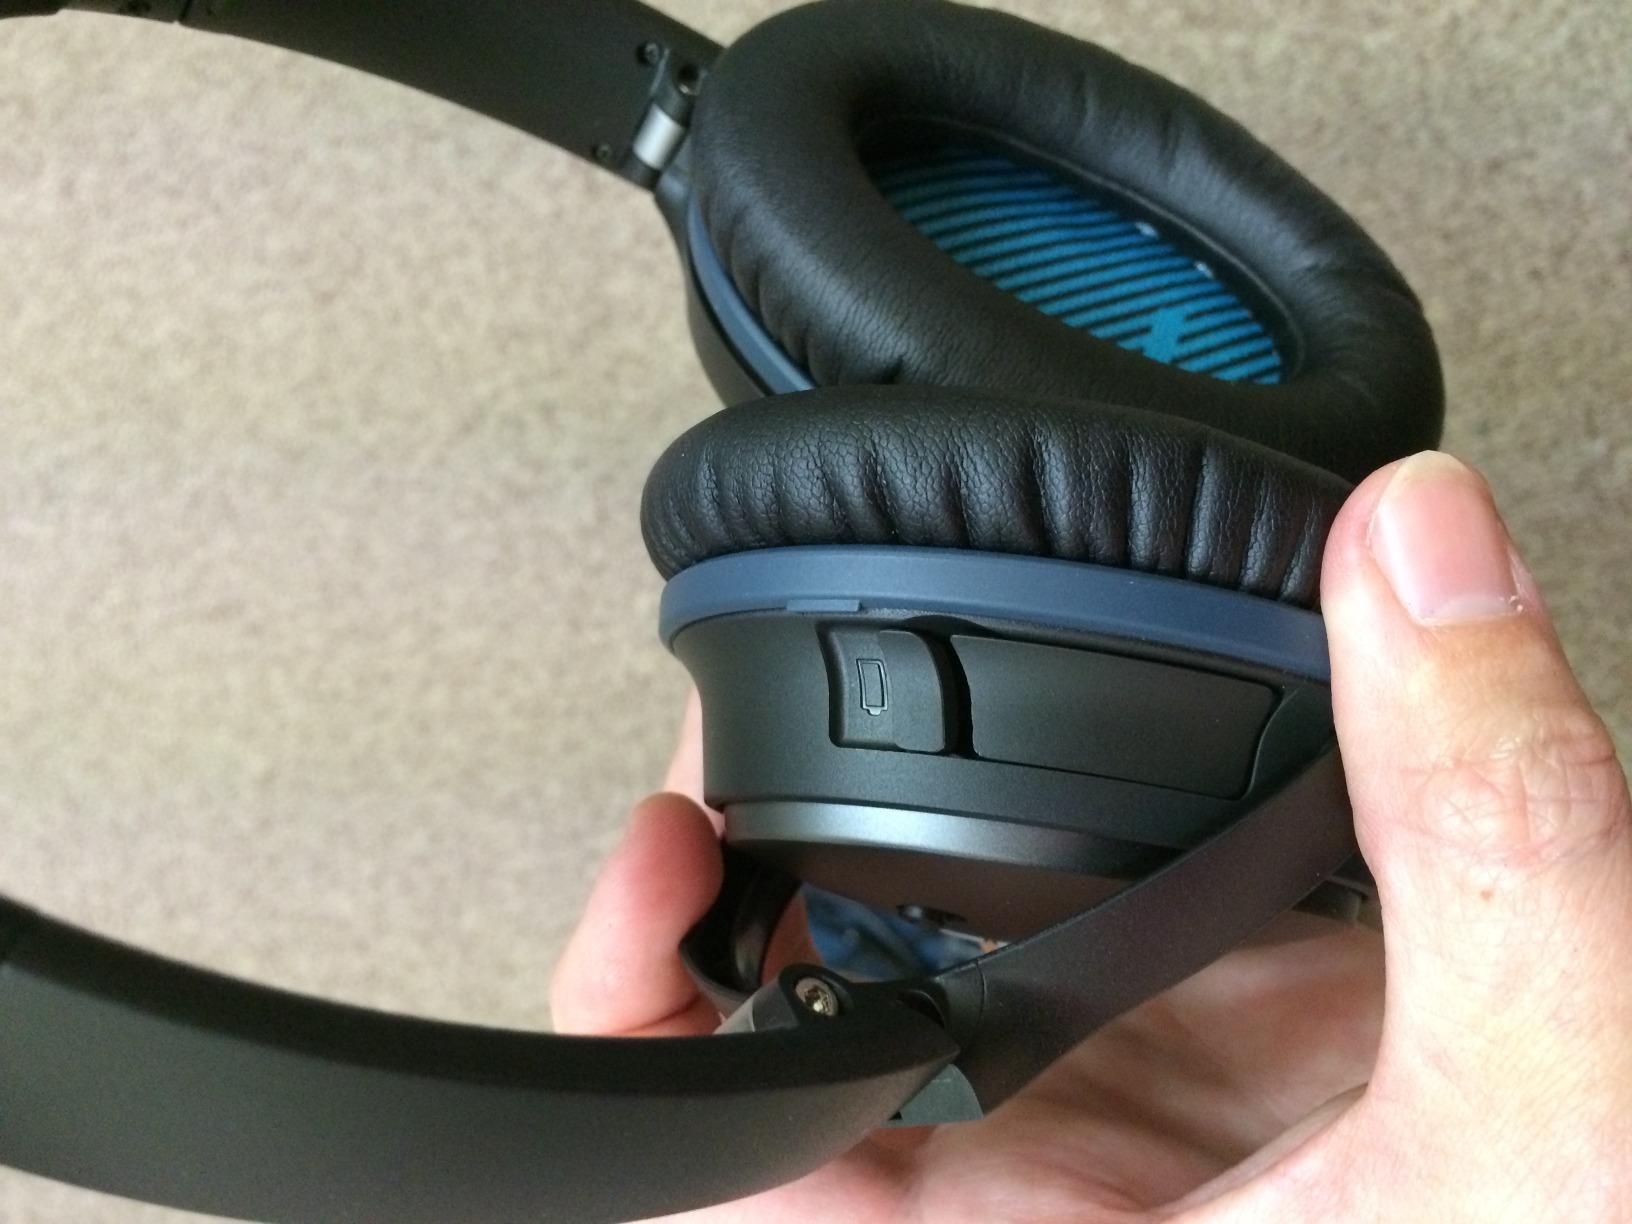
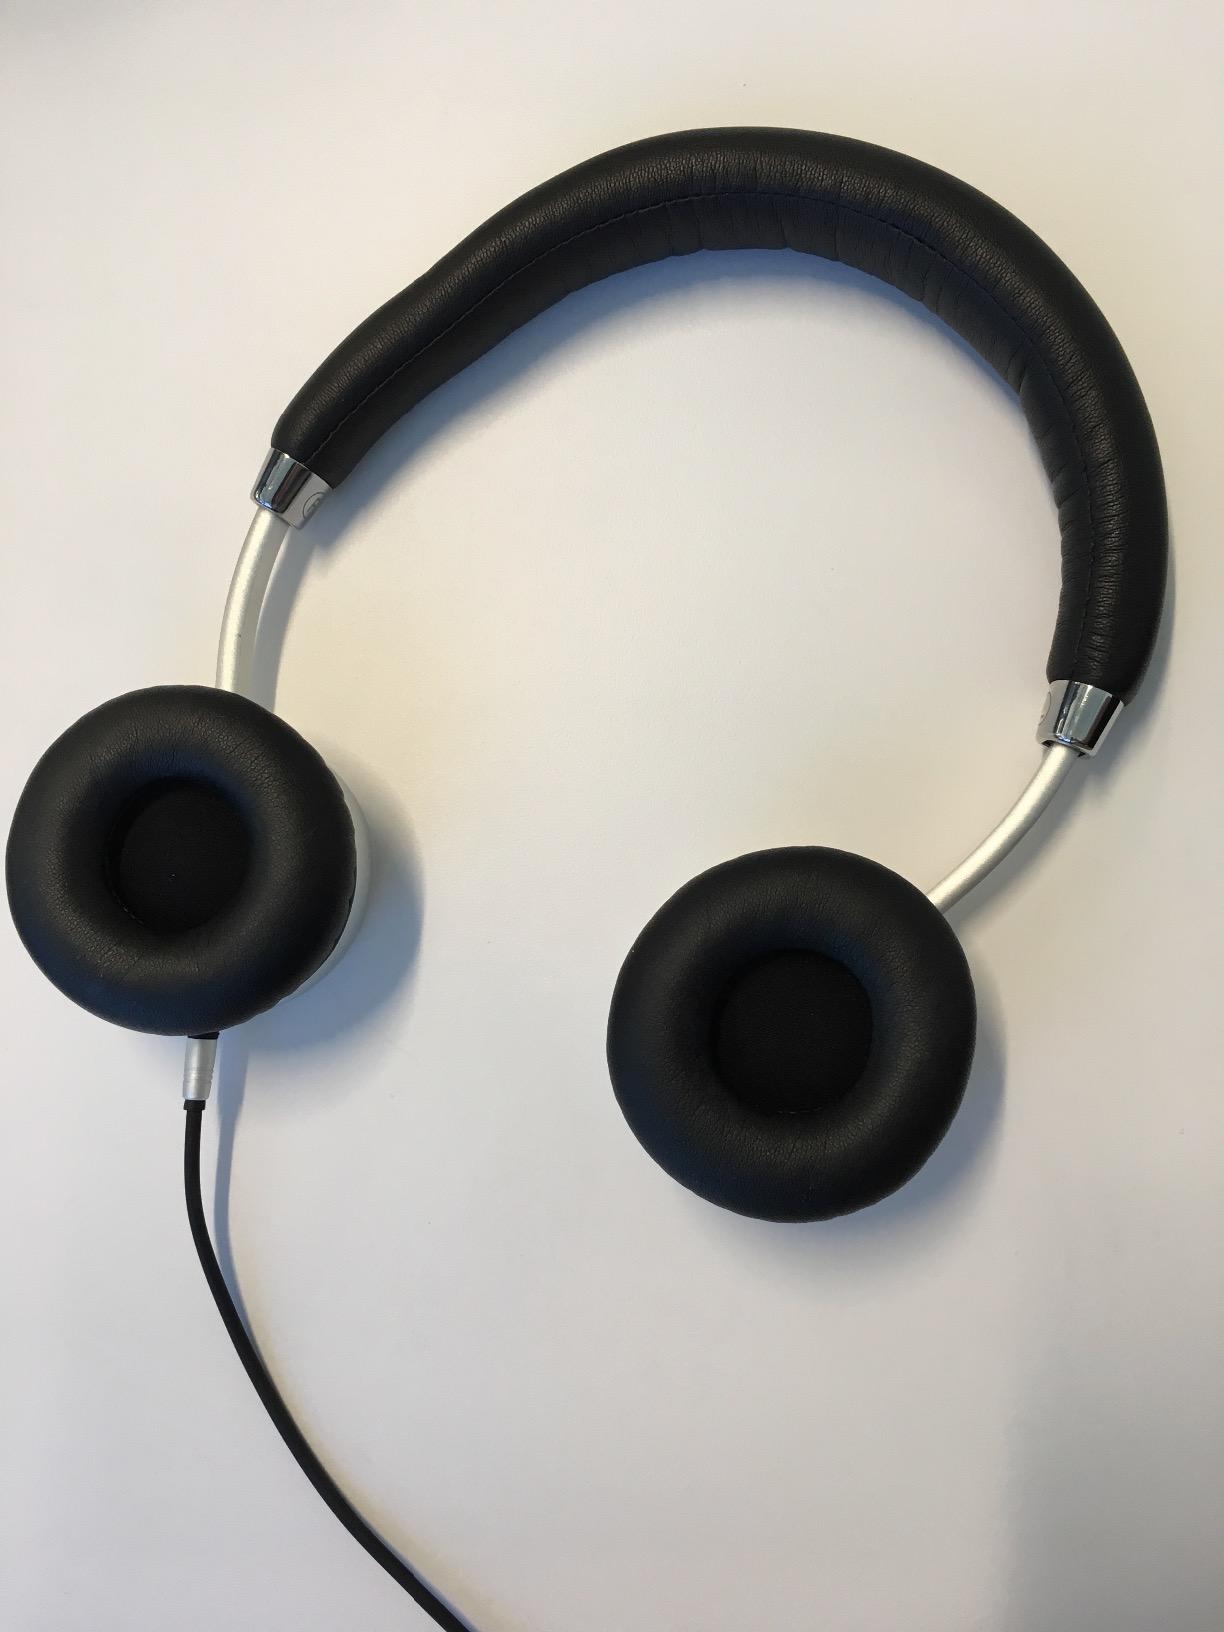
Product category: headphones
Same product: no